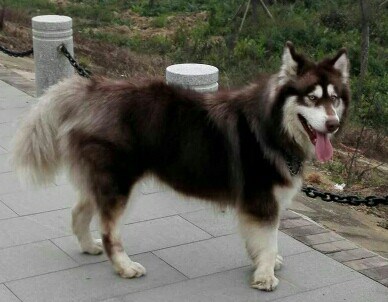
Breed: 1324-n000004-malamute